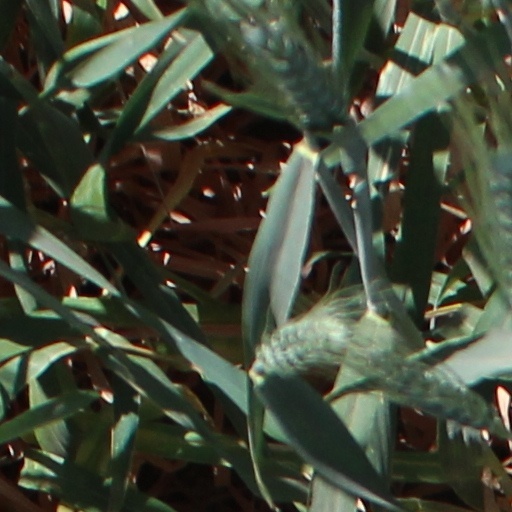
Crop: wheat